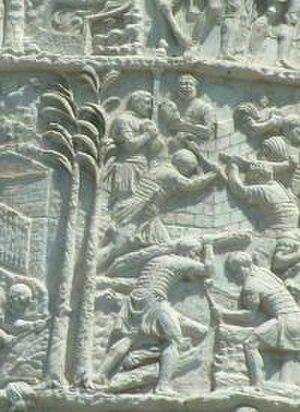
Lorica est le nom des défenses corporelles dans la Rome antique.
Les reliefs de la colonne Trajane forment un bas-relief qui s'enroule en hélice autour du fût de la colonne Trajane, de la base au sommet. Ils racontent, du point de vue des Romains, le déroulement des guerres que Trajan a menées en Dacie.